Ontario Highway 93

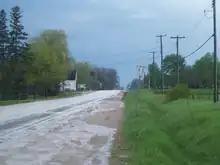
Highway 93 passed through the community of Dalston until 1997, when the section between Highway 11 and Highway 400 was downloaded to Simcoe County

For several years the Holland River and Lake Simcoe provided the only means of transportation between York (now Toronto) and the upper Great Lakes; Holland Landing was the northern terminus of Yonge Street. The military route to Georgian Bay prior to, and during the War of 1812, crossed Lake Simcoe to the head of Kempenfelt Bay, then by the Nine Mile Portage to Willow Creek and the Nottawasaga River. The Penetanguishene Military Post was started before the war, however, lacking a suitable overland transport route, passage from York to Lake Huron continued via the Nottawasaga. The Penetanguishene Road replaced this route when the Naval Establishment was opened in 1818.